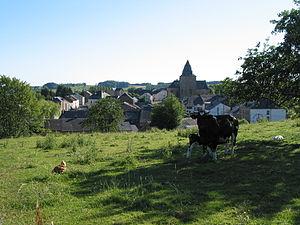
Sainte-Cécile (Belgique), le village vu depuis la rue du Terme.
Sainte-Cécile est une section de la ville belge de Florenville située en Région wallonne dans la province de Luxembourg.